Cliff Wilson

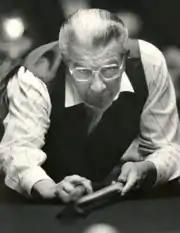

Clifford Wilson (10 May 1934 – 21 May 1994) was a Welsh professional snooker player who reached his highest ranking of 16 in 1988–89. He was the 1978 World Amateur Champion and won the 1991 World Seniors Championship. He was a successful junior player, known for his fast attacking snooker and ability, and won the British Under-19 Championship in 1951 and 1952. In the early 1950s both Wilson and future six-time World Professional Champion Ray Reardon lived in Tredegar, where they played a succession of money matches that attracted large enthusiastic crowds.